Bridgwater

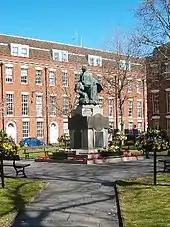
The War Memorial in King Square with the former offices of Sedgemoor District Council in the background

Dunball wharf was built in 1844 by Bridgwater coal merchants, and was formerly linked to the Bristol & Exeter Railway by a rail track which crossed the A38. In 1875, the local landowner built The Dunball Steam Pottery & Brick & Tile Works adjacent to the wharf.